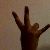
The image shows a hand gesture representing the number 7 in Indian Sign Language.